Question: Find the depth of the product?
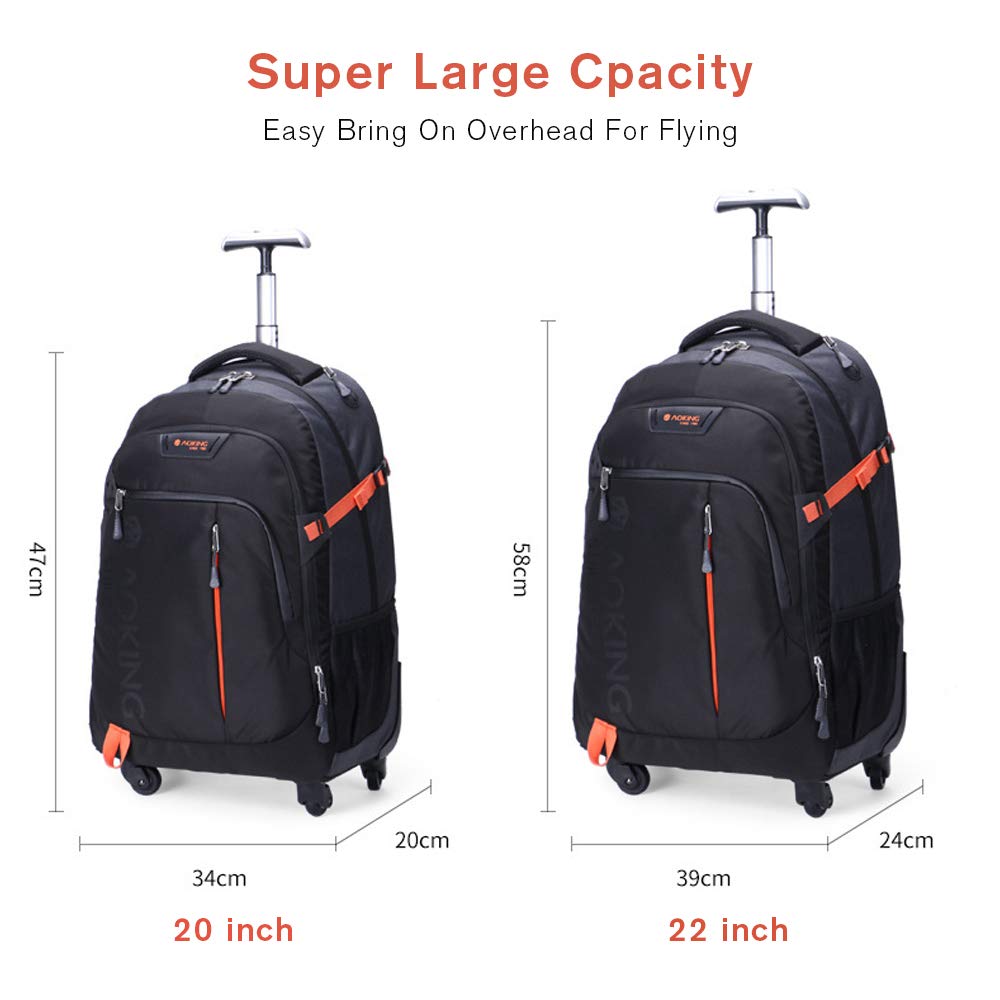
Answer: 34.0 centimetre